Renal compensation

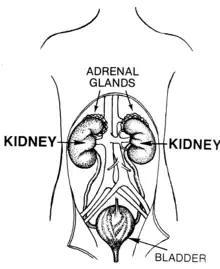
Kidneys within the human body, where renal compensation takes place.

Renal compensation is a mechanism by which the kidneys can regulate the plasma pH. It is slower than respiratory compensation, but has a greater ability to restore normal values. Kidneys maintain the acid-base balance through two mechanisms: (1) the secretion of H ions into the urine (from the blood) and (2) the reabsorption of bicarbonate HCO (i.e., bicarbonate moves from urine back into the blood). The regulation of H ions and bicarbonate HCO is determined by the concentration of the two released within the urine. These mechanisms of secretion and reabsorption balance the pH of the bloodstream. A restored acid-base balanced bloodstream thus leads to a restored acid-base balance throughout the entire body.